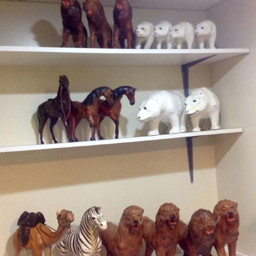
lot of leather animals for sale .